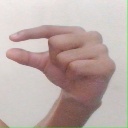
अक्षर: ग